Hindenburg disaster

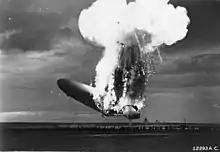
Photograph by Arthur Cofod Jr.

The disaster was well-documented. Heavy publicity about the first transatlantic passenger flight of the year by Zeppelin to the United States had attracted a large number of journalists to the landing. Thus many news crews were on-site at the time of the airship exploding, and so there was a significant amount of newsreel coverage and photographs, as well as Herbert Morrison's eyewitness report for radio station WLS in Chicago, a report that was broadcast the next day.